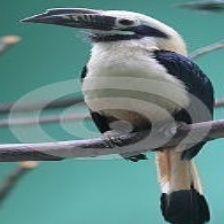
Species: VISAYAN HORNBILL
Scientific name: PENELOPIDES PANINI
ImageNet parent category: hornbill